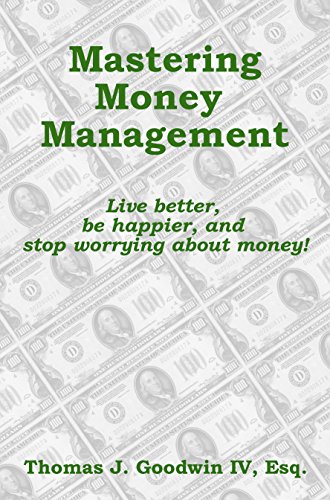
Mastering Money Management: Live better, be happier, and stop worrying about money!
Category: Buy a Kindle
From the Author Dear Reader,Thank you for taking a moment to look at this book.  I wrote it with you in mind.  My objective is to share with you some of the secrets to managing your money and making wise purchases.  For many people, money has never been more limited than it is today, and every bit you spend counts.  My objective is to help you take your limited resources and use them to have a more fulfilling life.This book is free of jargon and it's written to be easily understood.  It is my most genuine hope that, after reading this book, you will be able to use the information within to live an enriched, more pleasurable life.Sincerely,Tom
Features: "Money always gets in the way. What can I do to improve my quality of life?" "How do I get more out of life with a limited income?" "My money never seems to go far enough." "Why is there so much month left at the end of the money?"Money doesn't usually come with instructions, but you can learn how to make your money work for you with Mastering Money Management.Managing money often seems complicated and, at times, frightening. However, the skills to manage your money aren't hard to learn and, with Mastering Money Management, you can quickly gain the knowledge you need to use your money more effectively and efficiently. With Mastering Money Management, you can take the necessary steps to improve your quality of life overnight.Most books demand that readers make sacrifices to grow financially. Mastering Money Management encourages prudent sacrifices but, more importantly, the wisdom of the book allows readers to avoid needless waste. By helping readers recognize the types of expenditures that diminish quality of life, this book aids readers with improving their lifestyles while minimizing sacrifice.Mastering Money Management is not a list of ways to save money. Instead, it provides strategies readers can use to recognize opportunities to avoid waste and improve quality of life. This book is a life-changing must-read for anyone with a limited budget.